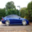
Label: automobile